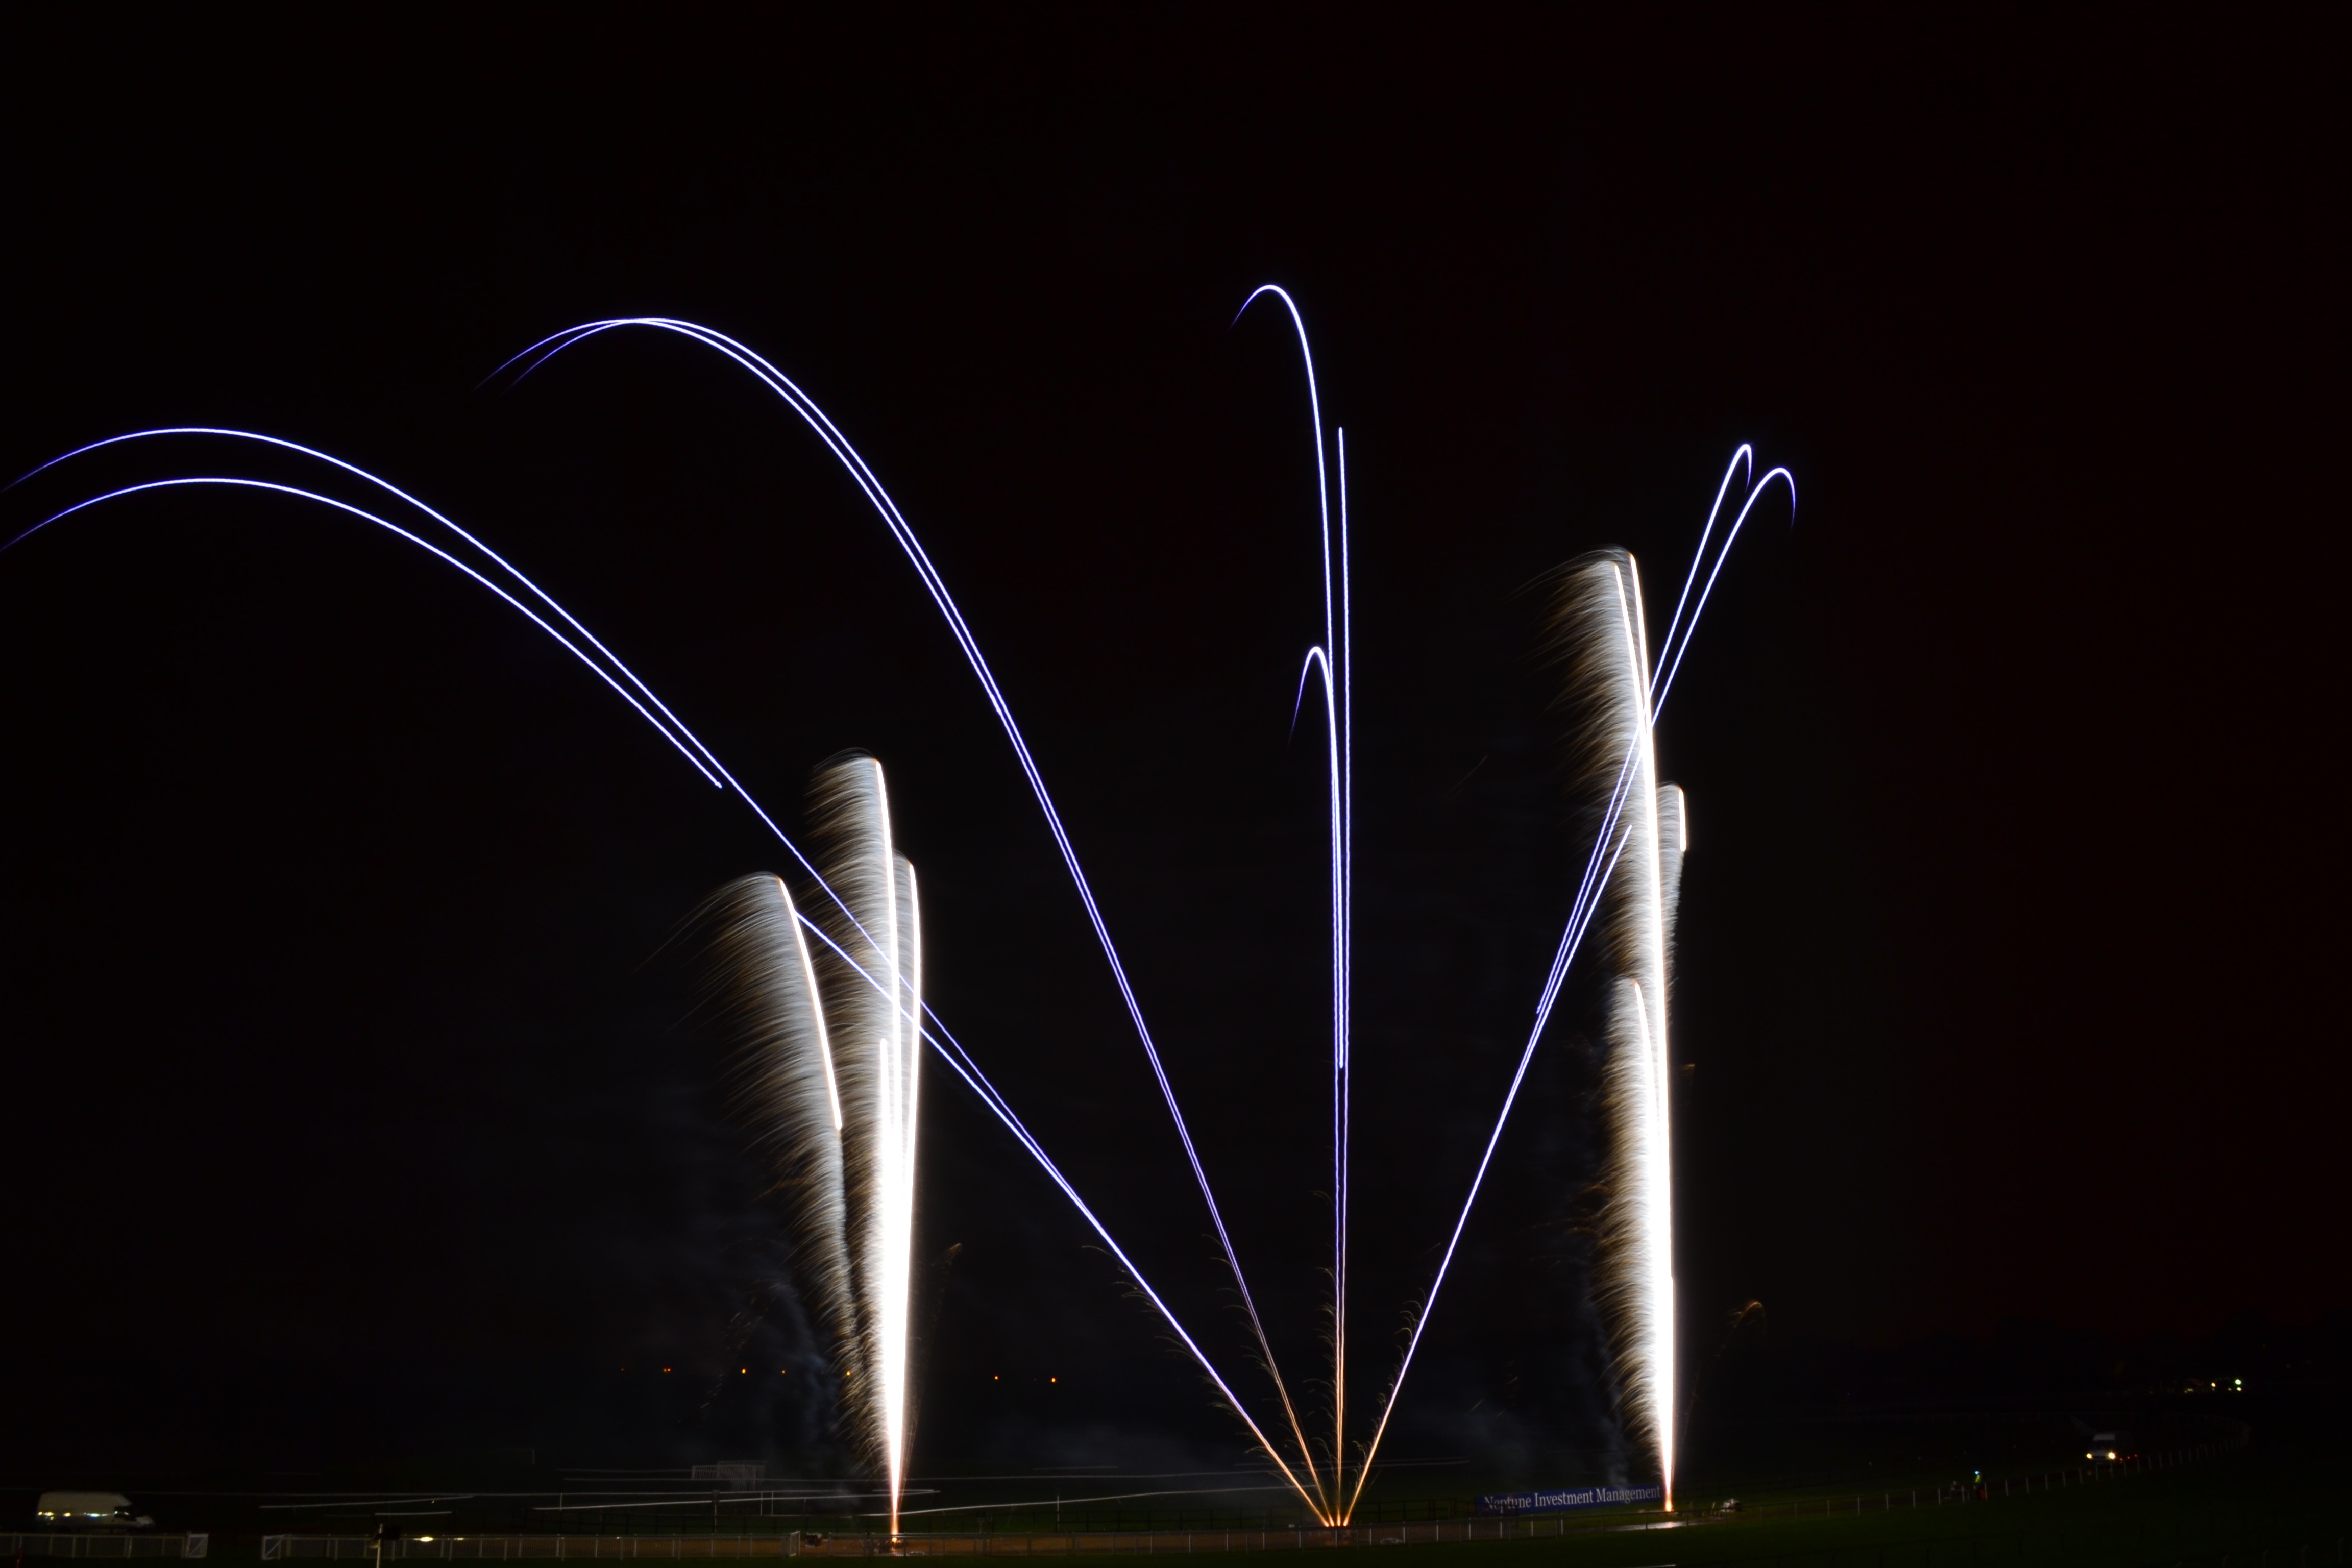
light, night, line, darkness, pyrotechnics, explosion, simple, atmosphere of earth